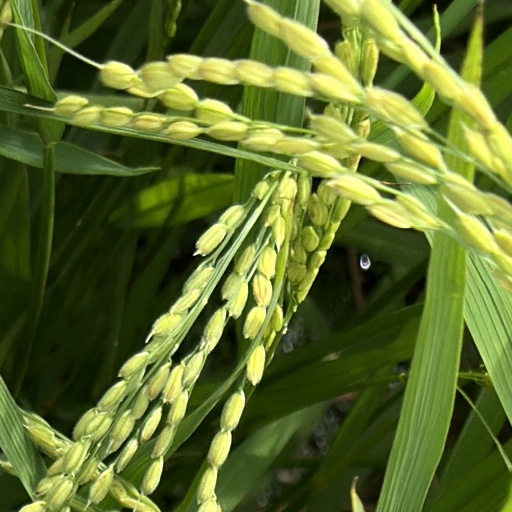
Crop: rice